Nijō Castle

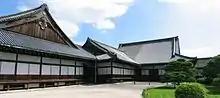
Ninomaru palace of Nijō Castle

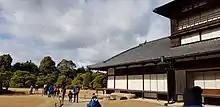
Exterior view of the Ninomaru Palace

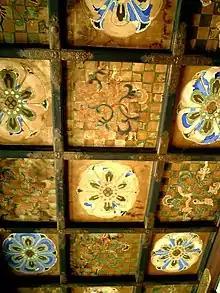
Detail of the ceiling of Ninomaru Palace

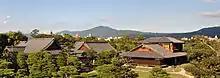
Honmaru Palace

The consists of six connected separate main buildings and is built almost entirely of Hinoki cypress. The decoration includes lavish quantities of gold leaf and elaborate wood carvings, intended to impress visitors with the power and wealth of the "shōguns". The sliding doors and walls of each room are decorated with wall paintings by artists of the Kanō school. The six main buildings have National Treasure Status, and other buildings in the palace complex have Important Cultural Property status.